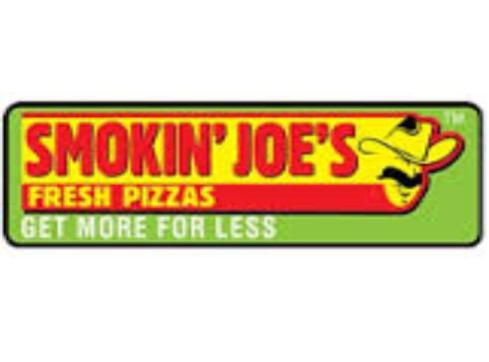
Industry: Food